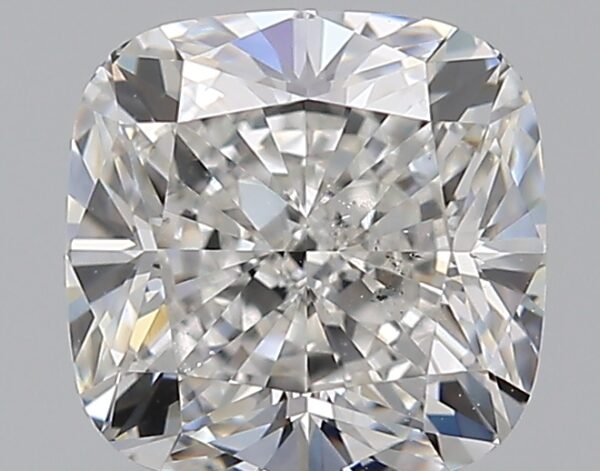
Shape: cushion
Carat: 1.03
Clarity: SI1
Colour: G
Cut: EX
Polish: EX
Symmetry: EX
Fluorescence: F
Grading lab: GIA
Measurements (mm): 5.66 x 5.62 x 3.79